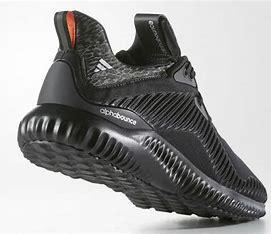
Brand: Adidas
Model: Alphabounce